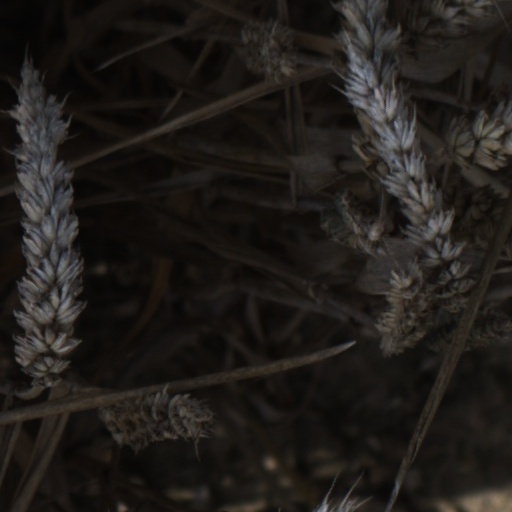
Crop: wheat